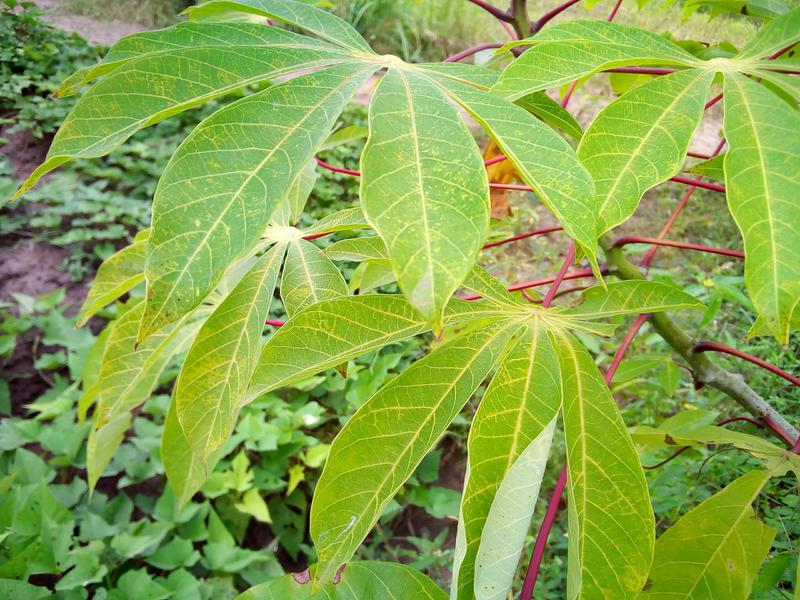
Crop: cassava
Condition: brown_streak_disease